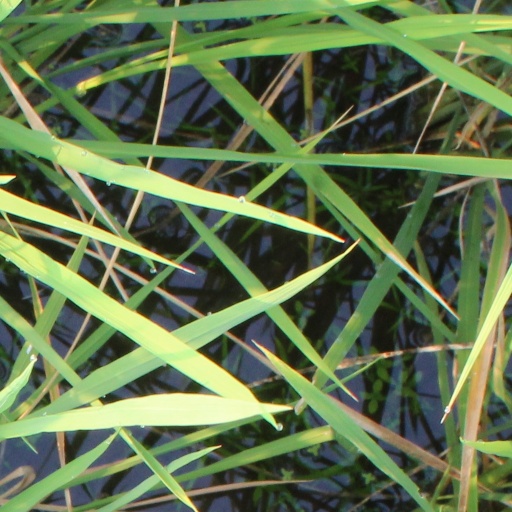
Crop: rice